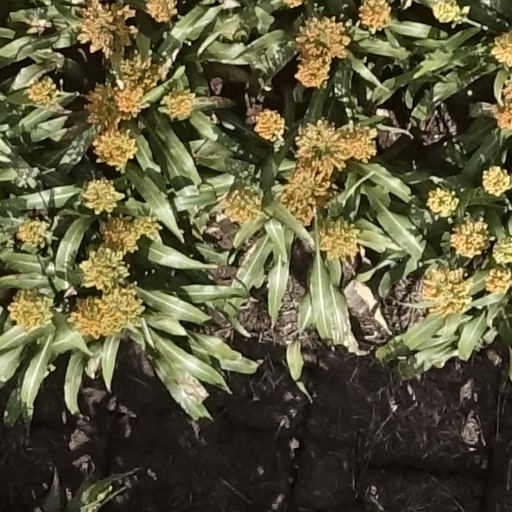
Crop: sorghum